Ture Rangström

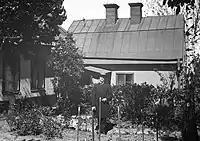
Rangström in front of Rangströmska Farm on Södermalm, 1918.

Rangström was born in Stockholm, where in his late teens he started to write songs. His music teacher suggested that he should "vary the harmonies a bit more, make it a bit wilder!" He followed this advice and soon gained the nickname among his colleagues of "Sturm-und-Drangström". He travelled to Berlin where he studied under Hans Pfitzner for a while in 1905–6, and also studied singing with the Wagnerian Julius Hey, with whom he later went to Munich for further studies. His compositions at this time were chiefly for voice and piano.